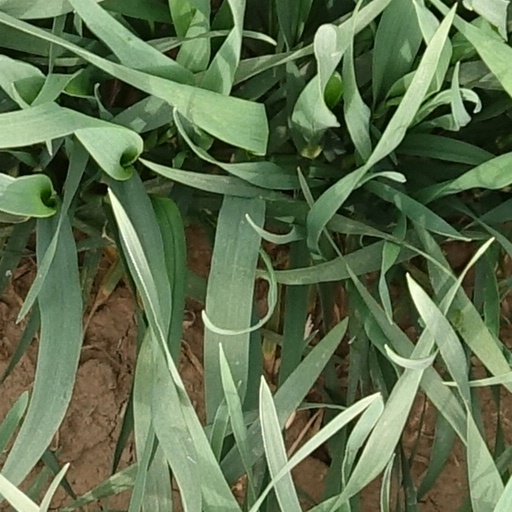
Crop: wheat